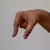
The image shows a hand gesture representing the letter 'Q' in Indian Sign Language.